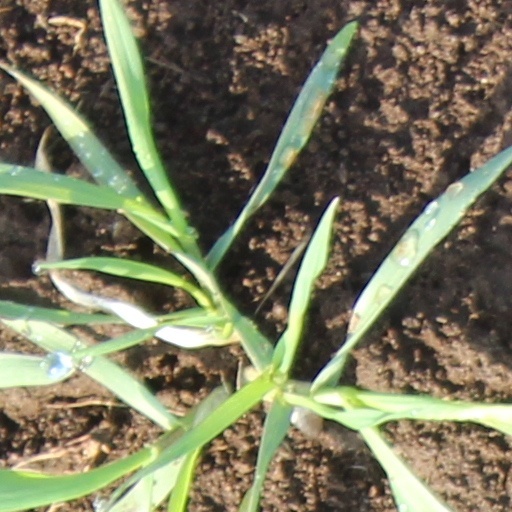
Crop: wheat